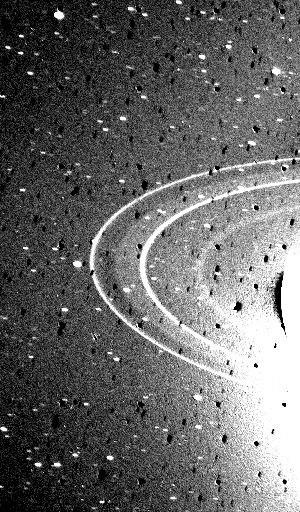
Les anneaux de Neptune se composent principalement de cinq anneaux dont la présence fut découverte en 1984 au Chili, d'une part par Patrice Bouchet, Reinhold Häfner et Jean Manfroid à l'Observatoire de La Silla qui conduisaient un programme d'observation d'occultation d'étoiles proposé par André Brahic, Bruno Sicardy et Françoise Roques de l'Observatoire de Paris-Meudon, et d'autre part par F. Vilas et L.-R. Elicer pour un programme conduit par William Hubbard. Ils furent finalement photographiés en 1989 par la sonde Voyager 2. Là où ils sont le plus denses, ils sont comparables aux parties les moins denses des anneaux principaux de Saturne, comme l'anneau C et la division de Cassini. La majeure partie du système d'anneaux neptunien est assez raréfiée, ténue et poussiéreuse, ressemblant davantage aux anneaux de Jupiter. Les anneaux de Neptune sont nommés d'après les astronomes qui ont contribué à d'importants travaux sur la planète : Galle, Le Verrier, Lassell, Arago, et Adams. Neptune a également un anneau ténu sans nom qui coïncide avec l'orbite de la lune neptunienne Galatée. Trois lunes orbitent entre les autres anneaux : Naïade, Thalassa et Despina.